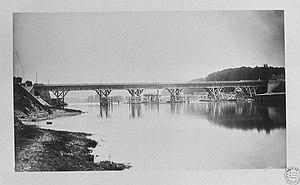
Pont provisoire en charpente construit en 1871 sur le bras navigable de la Seine à Mantes-la-Jolie (Yvelines, France). Vue prise d'amont, rive gauche
Le pont Neuf de Mantes est un pont routier qui franchit la Seine de Mantes-la-Jolie à Limay sur une longueur de quatre cent cinq mètres. Il comprend en fait deux ponts, séparés par la traversée de l'île aux Dames, le pont neuf de Mantes proprement dit, à structure métallique, qui enjambe le bras navigable de la Seine, et le pont de neuf de Limay, pont de pierre à trois arches reconstruit en 1943, sur le bras de Limay. Il se situe légèrement en aval du vieux pont de Limay.